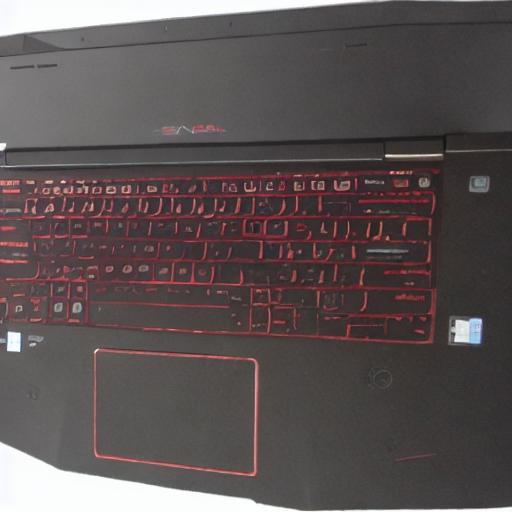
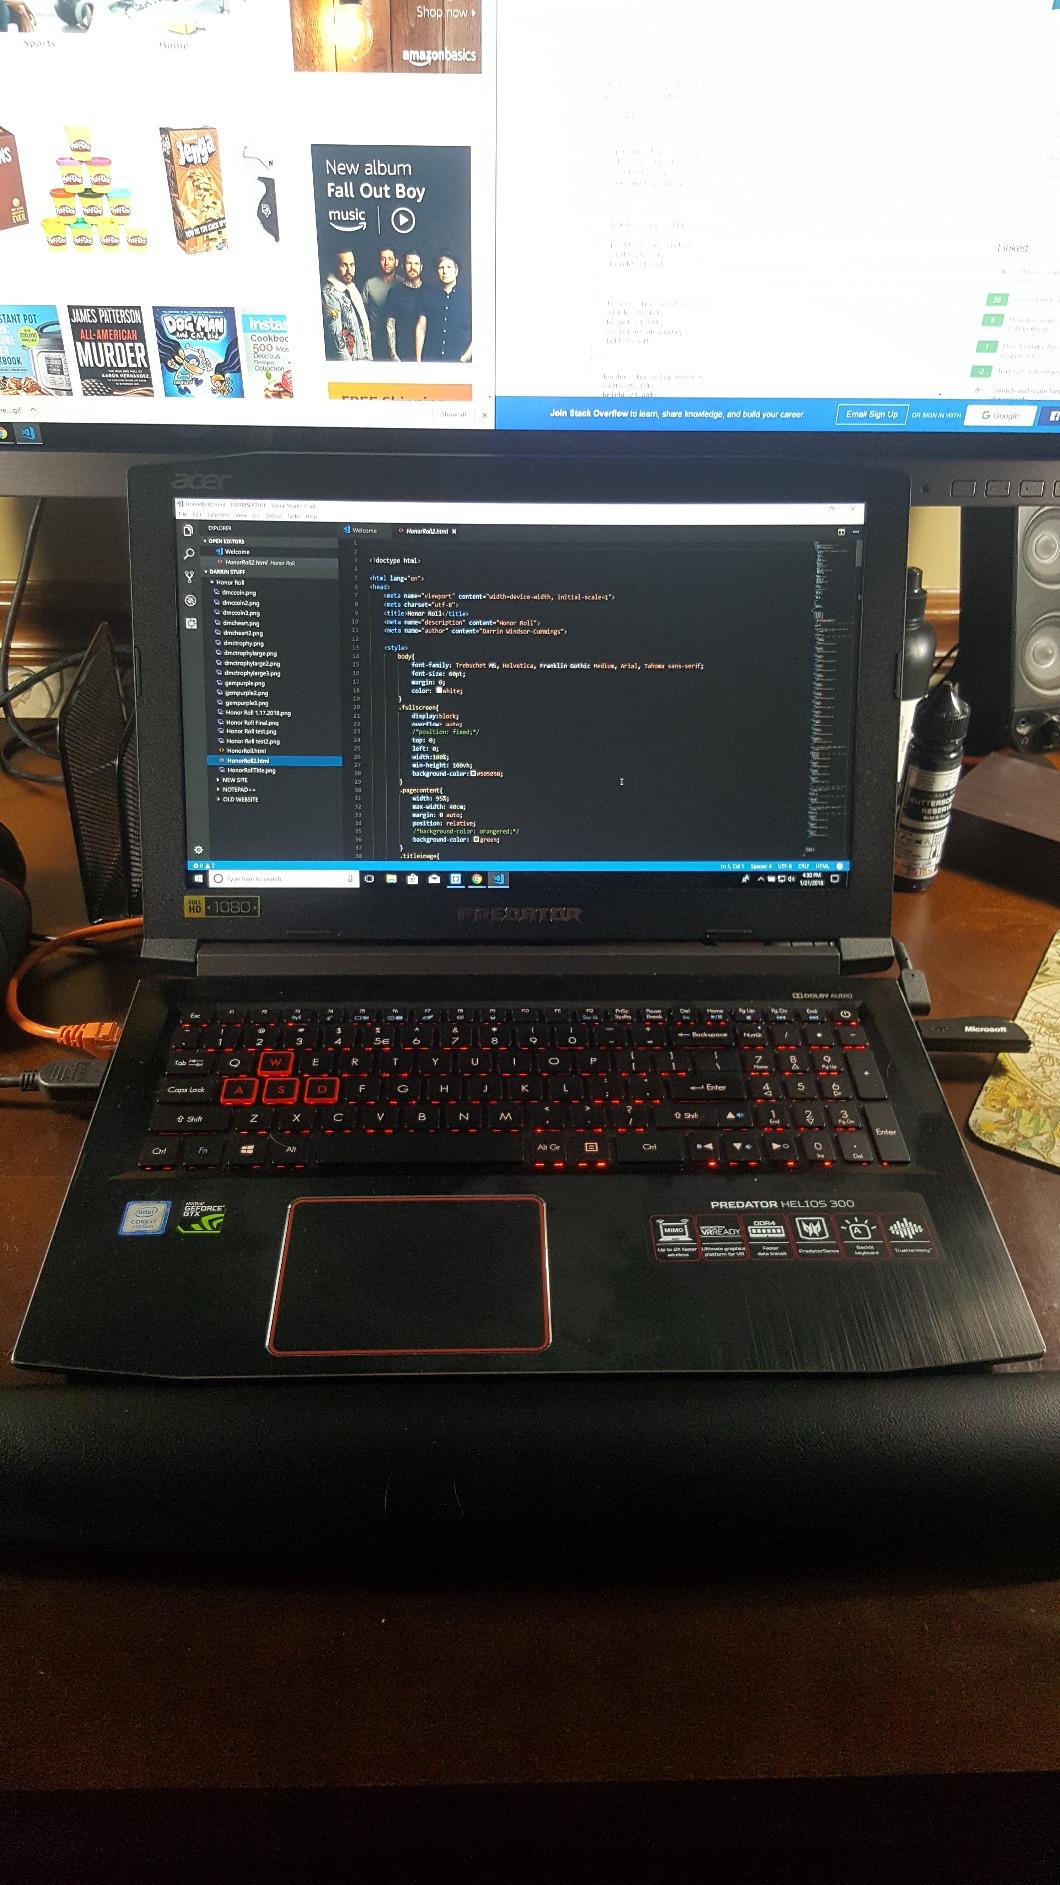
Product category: laptop
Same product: no